Josef Philipp Vukassovich

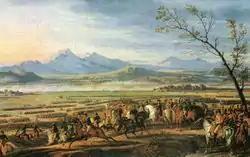
Battle of Wagram by Emil Adam. Vukassovich was fatally wounded in the Wagram bloodbath.

During the War of the Third Coalition, Vukassovich led a division in Archduke Charles' Army of Italy. His division consisted of 14 line and Grenz battalions and four squadrons organized into two brigades led by Hannibal Sommariva and Karl Hillinger. Tasked with guarding the east bank of the Adige opposite Verona and maintaining a link with Johann von Hiller's corps in the Tyrol, he garrisoned the suburb of San Giorgio with two battalions while holding six battalions farther back in the hills. The rest of his troops watched the river farther north.